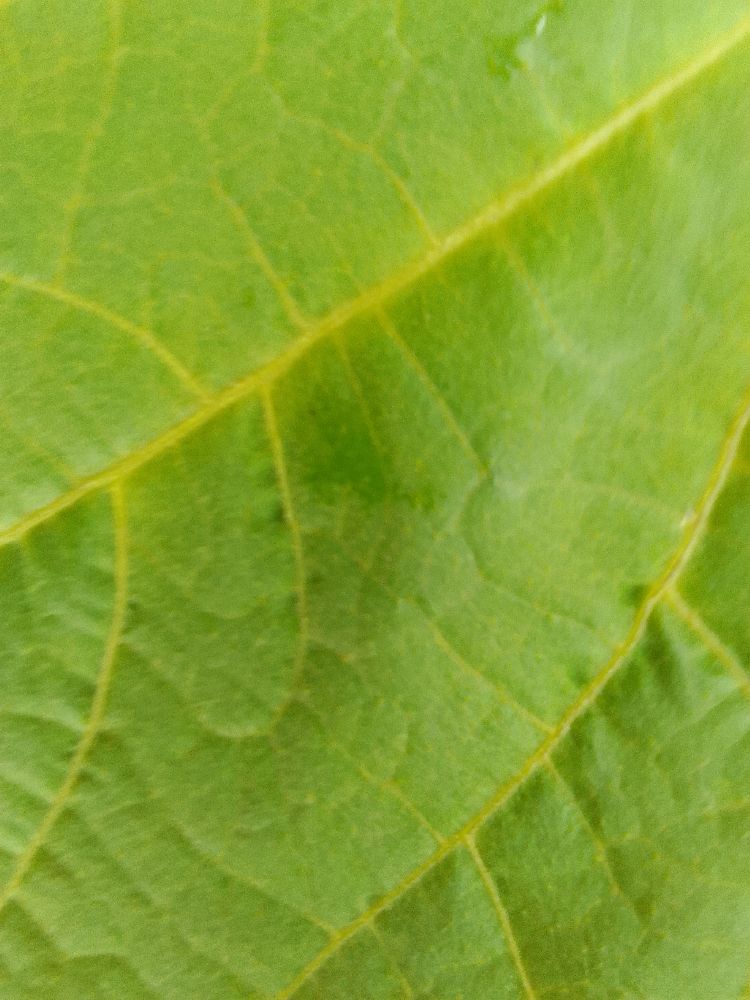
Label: healthy